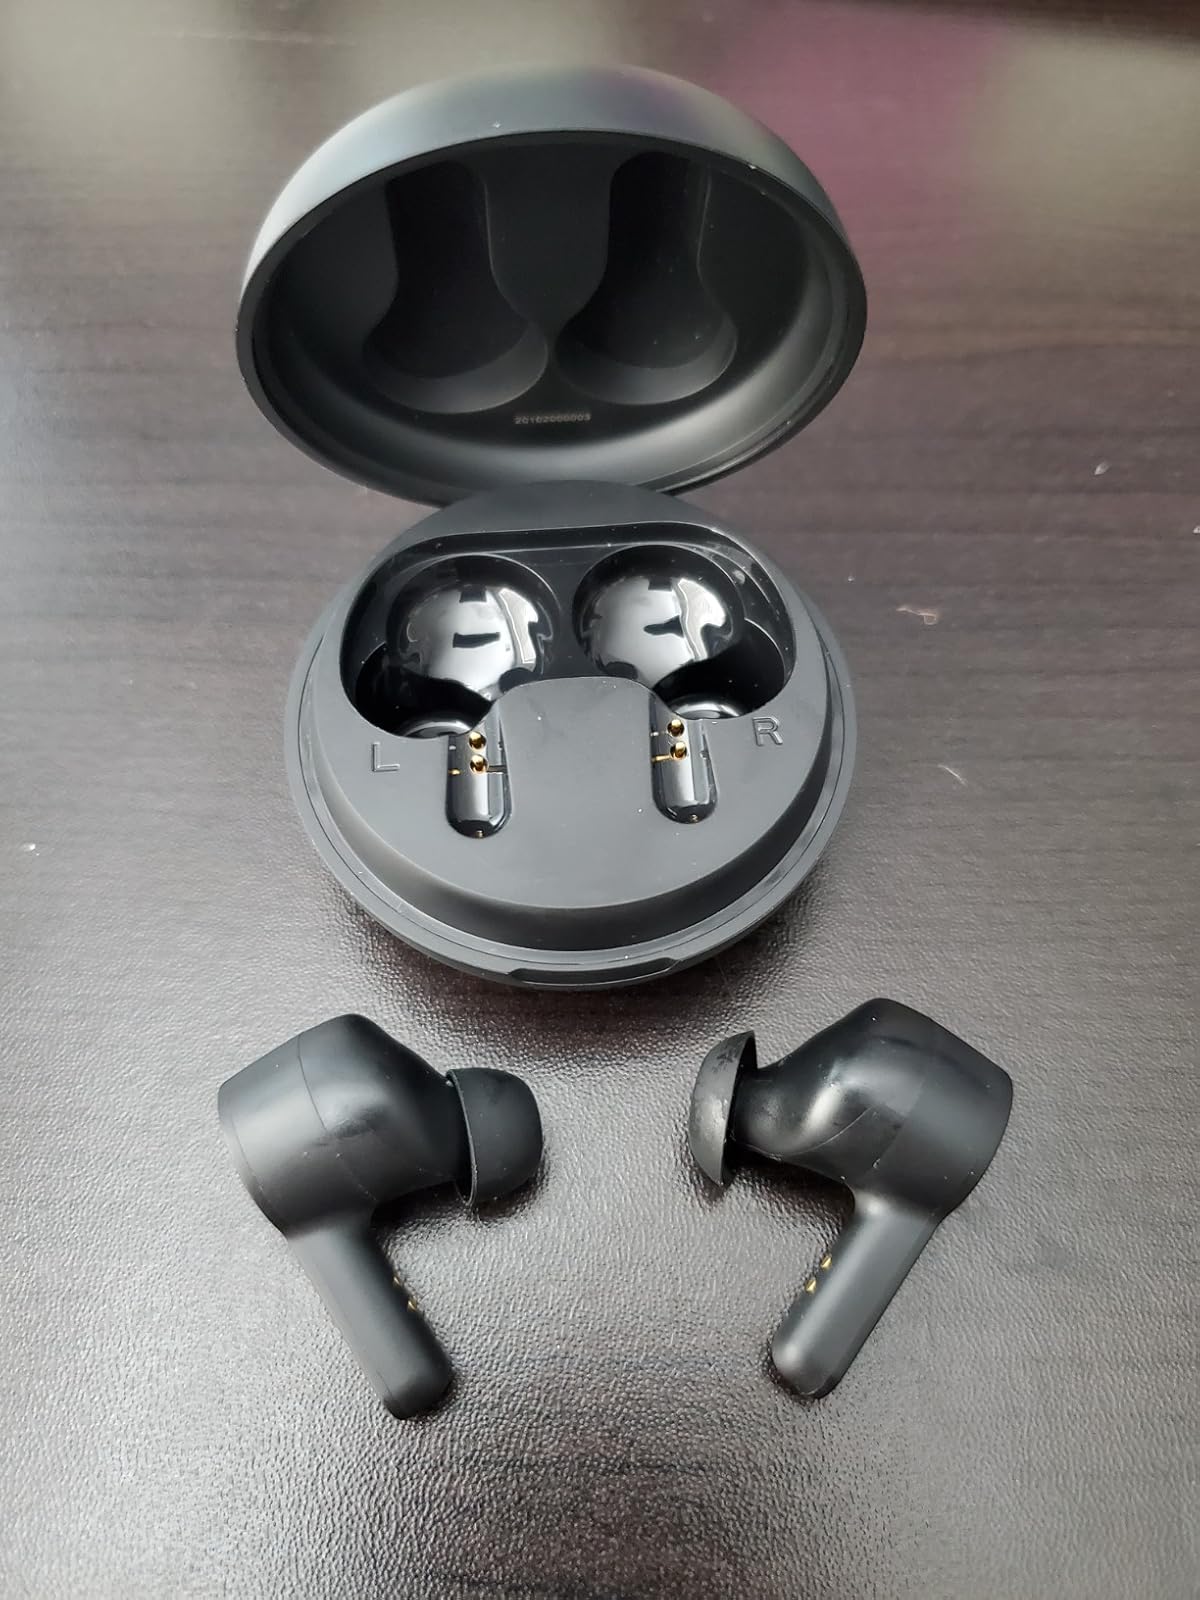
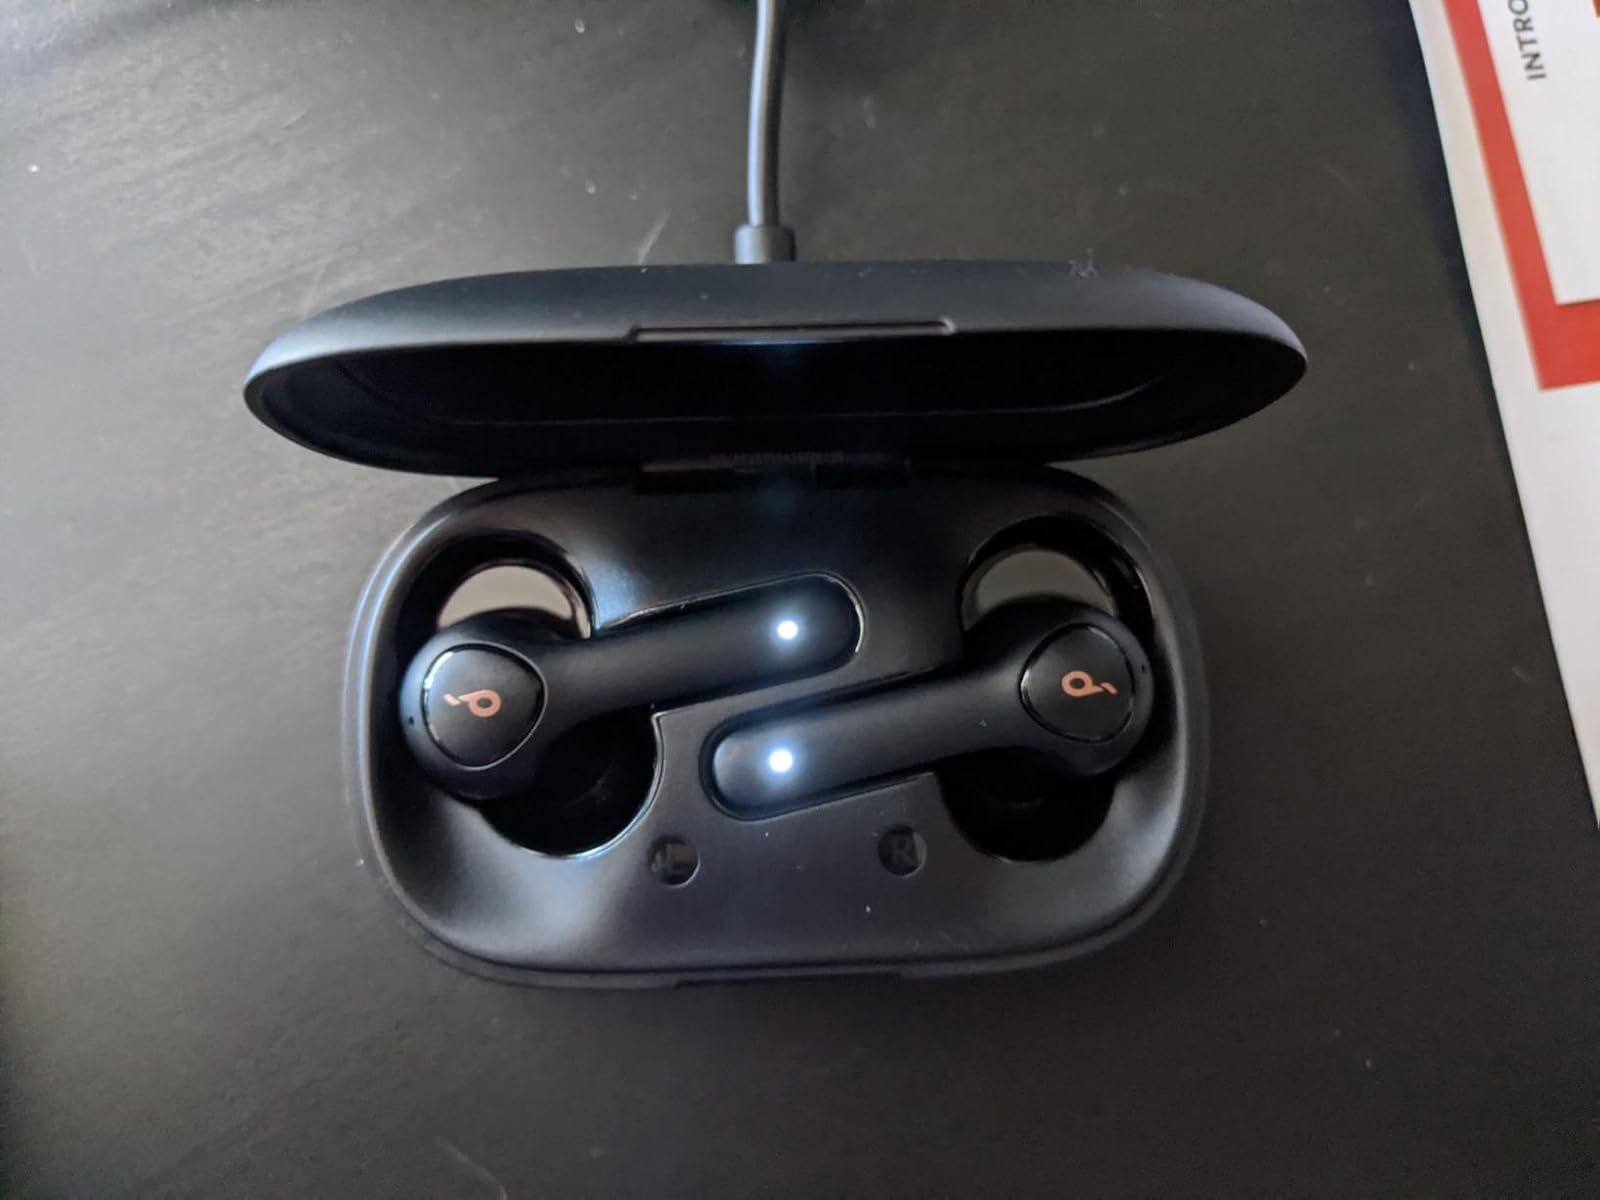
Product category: earbuds
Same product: no